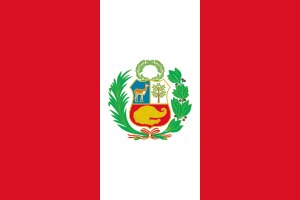
Perus flag
Perus statsflag.
Perus flag består af tre felter i farverne rød, hvid og rød. Til nogle formål er landets nationalvåben placeret i midten af det hvide felt. Flaget er i forholdet 2:3.